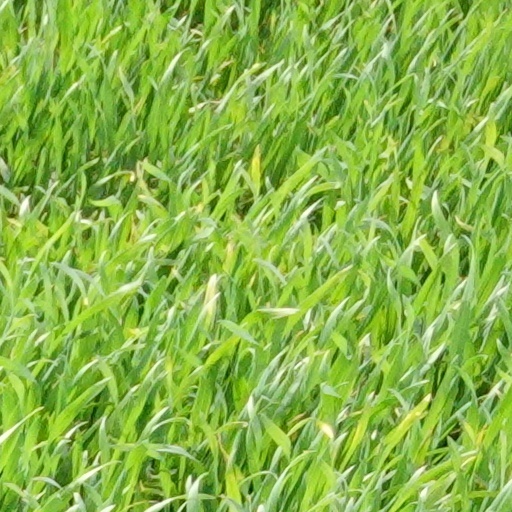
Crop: wheat